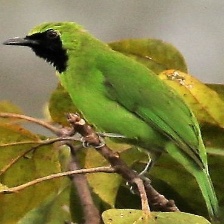
Species: BORNEAN LEAFBIRD
Scientific name: CHLOROPSIS KINABALUENSIS